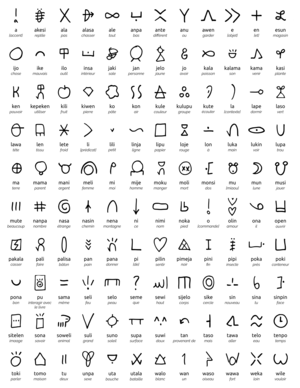
un système d'écriture pour toki pona fabriqué par Sonja Lang avec définitions en français
Le toki pona est une langue construite minimaliste inventée par la linguiste et traductrice canadienne Sonja Lang et publiée pour la première fois en 2001 sur Internet.